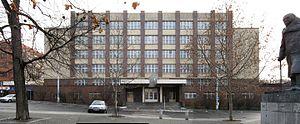
L’École supérieure d'économie de Prague est un établissement universitaire public proposant différentes formations relatives à la gestion et à l’économie à Prague. L’école fut fondée en 1919 et se compose désormais de six facultés. Plus de 19 000 étudiants sont inscrits à la VŠE et sont servis par environ 700 membres du corps académique ainsi qu’environ 500 membres du corps non-académique.